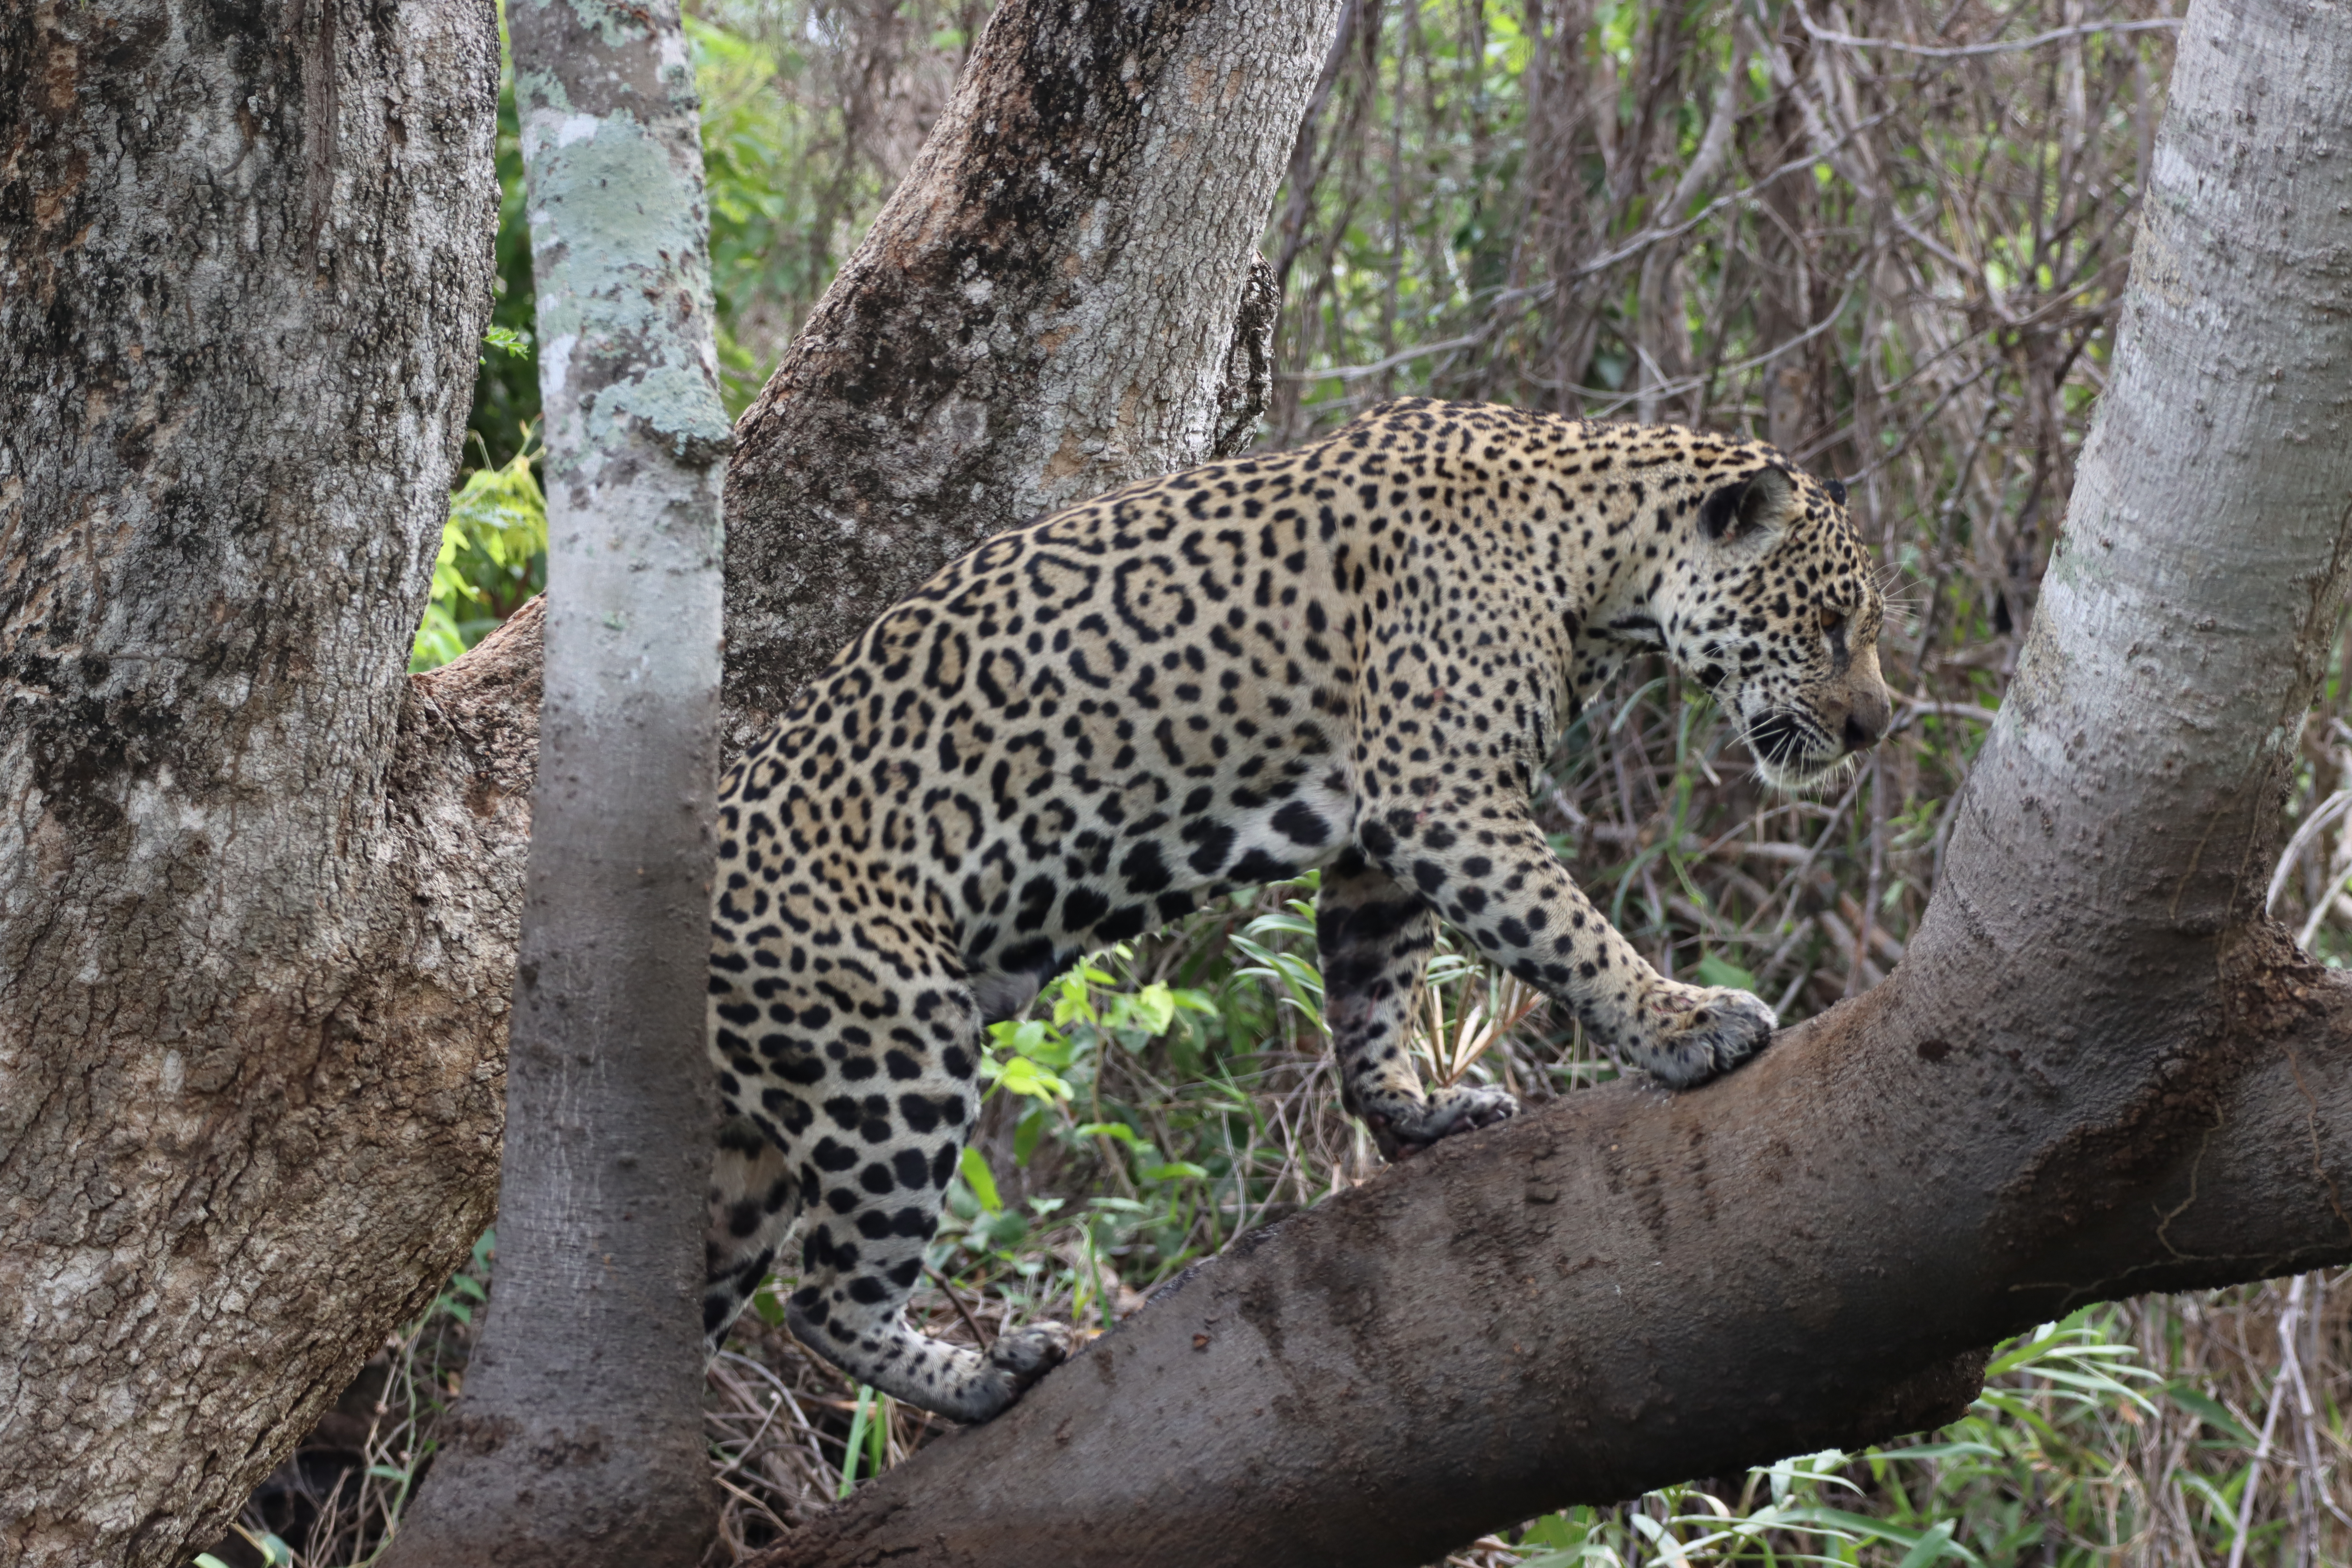
Jaguar: Medrosa